Westhafen

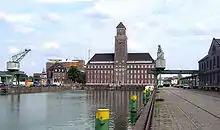
"BEHALA" administration building with its 52 meter high tower

The Westhafen (German for "West Harbor") is Berlin's largest inland port, located in the district of Moabit.